MCCARTHY Shutdown Act

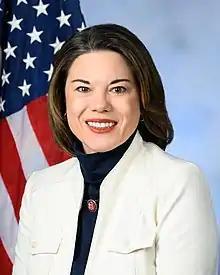
Representative Angie Craig, who introduced the bill

Representative Kevin McCarthy's speakership had been widely characterized as him being among the weakest figures to hold the office in recent history, given the very small margin that Republicans in the House of Representatives held after the 2022 midterm elections. The election for his speakership, the first time in nearly a century which a Speaker was not selected after the first round of voting, resulted in McCarthy ceding more control to the Freedom Caucus, which is the farthest-right group of lawmakers in Congress.